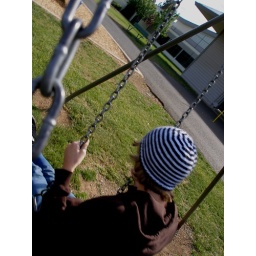
silly boy wearing a knit hat in summer weather.